List of Major League Baseball mascots

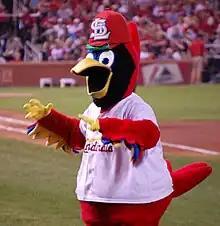
Fredbird entertaining the crowd between innings during a Cardinals game at Busch Stadium

Fredbird is the official mascot for the St. Louis Cardinals. He is an anthropomorphic cardinal wearing the team's uniform. A person dressed up as Fredbird can often be found entertaining young children during baseball games at Busch Stadium. His name is derived from "Redbird", a synonym for the cardinal bird and for the Cardinals themselves.